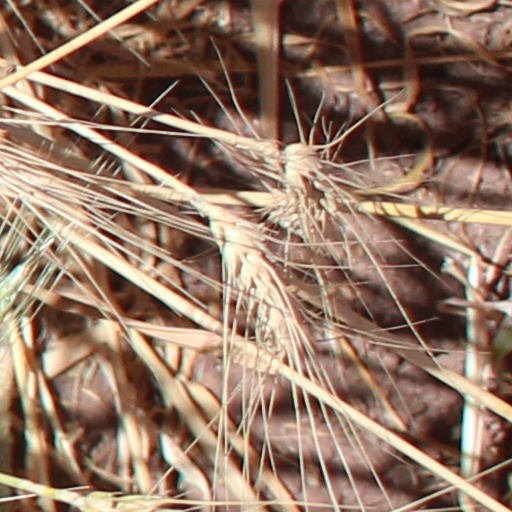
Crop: wheat